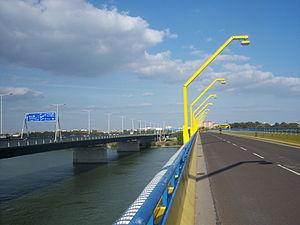
pont du nord (Nordbrücke), sur le danube à Vienne
Un luminaire est un appareil ayant pour utilité première l'éclairage d'un lieu.